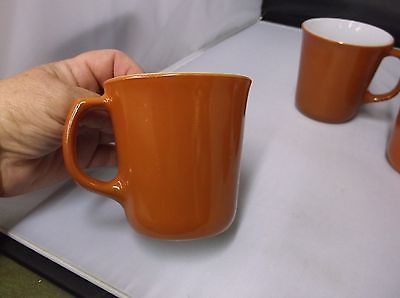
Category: mug